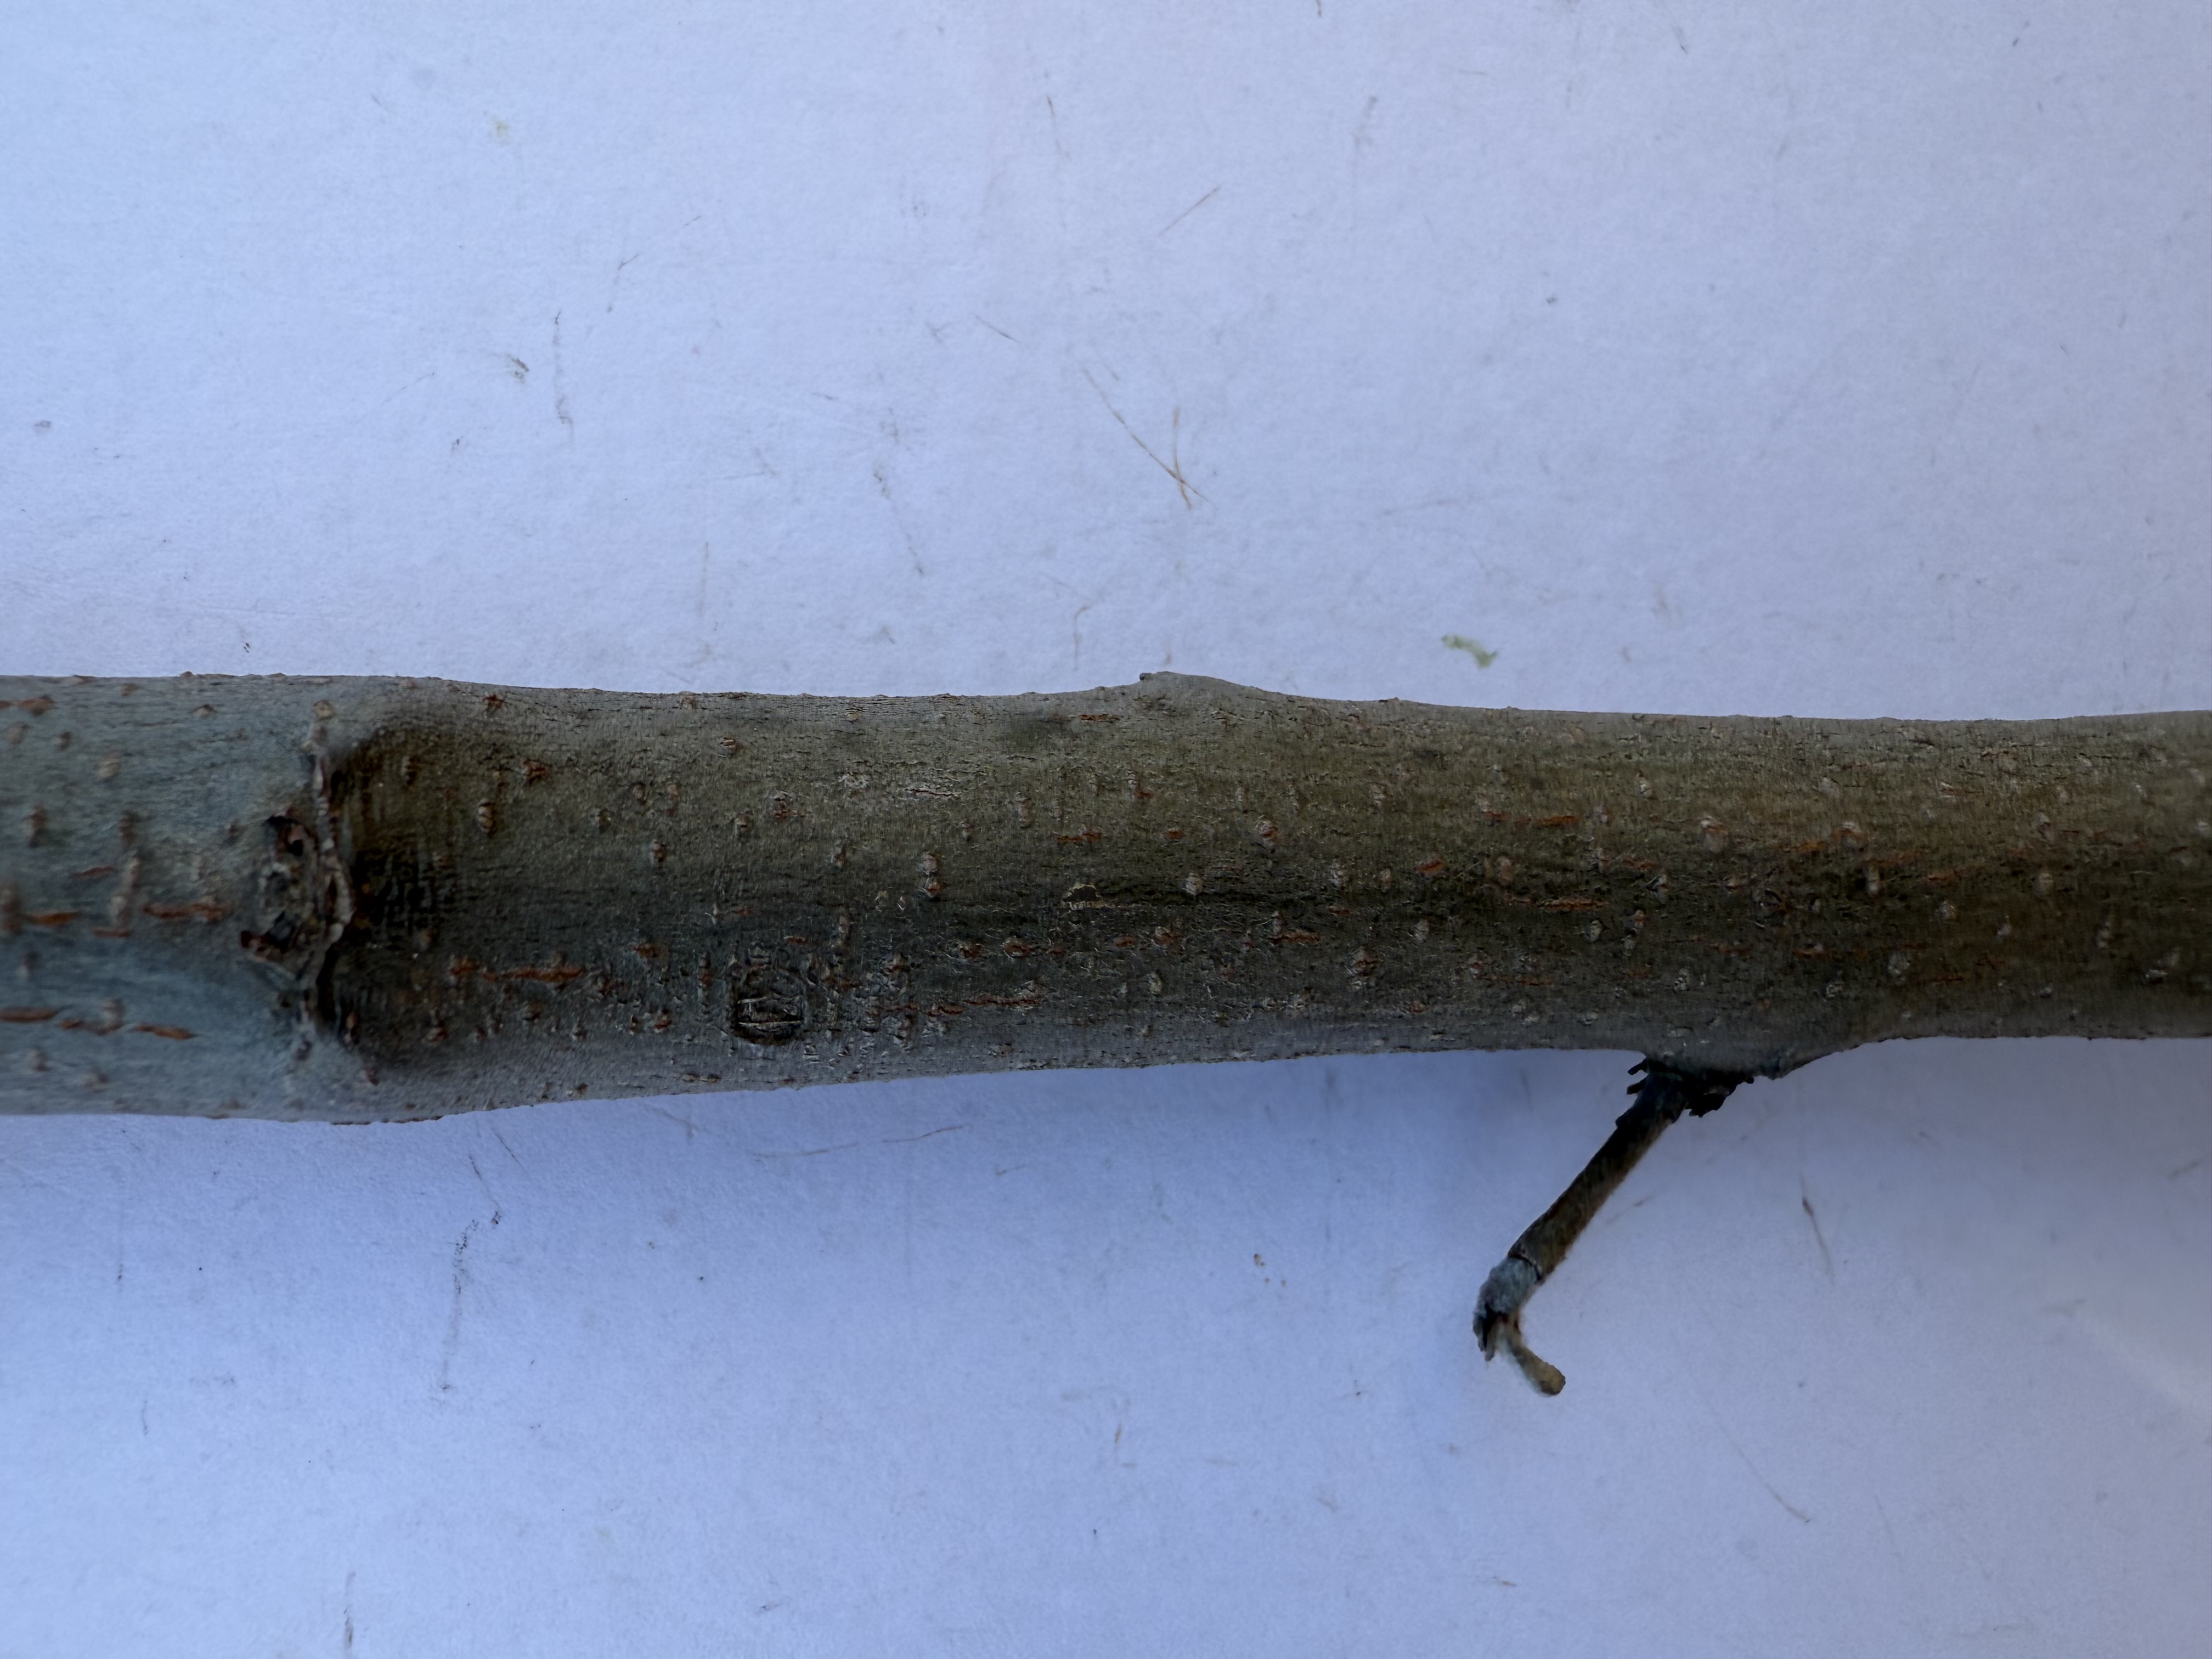
Variety: Esme Quince